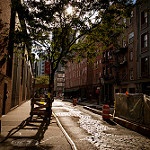
Label: street